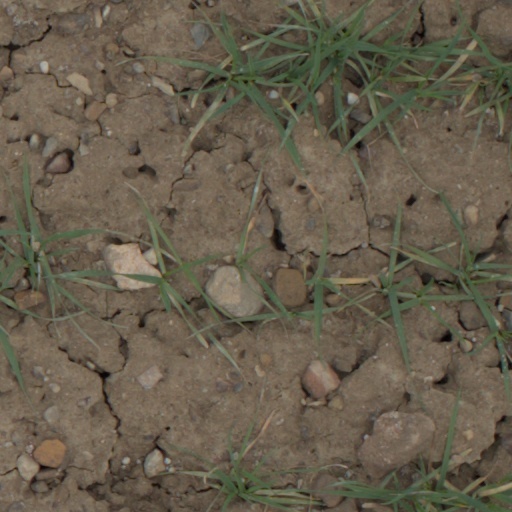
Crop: wheat